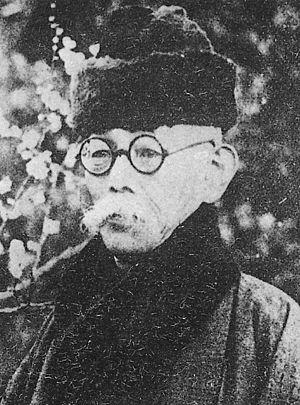
Tsubōchi Shōyō, né le 22 mai 1859 dans la préfecture de Gifu – mort le 28 février 1935 à Shizuoka, est un écrivain, dramaturge, traducteur, éditeur, et critique littéraire japonais.